Alberto Rodríguez Saá

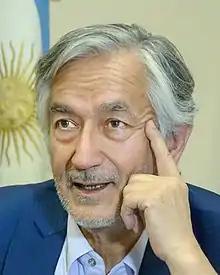

Alberto José Rodriguez-Saá (born August 21, 1949) is an Argentine lawyer and politician. He was Governor of San Luis Province on two separate occasions. He was presidential candidate for the center-right peronism, Orthodox and Federal Peronism, in 2007 and 2011.